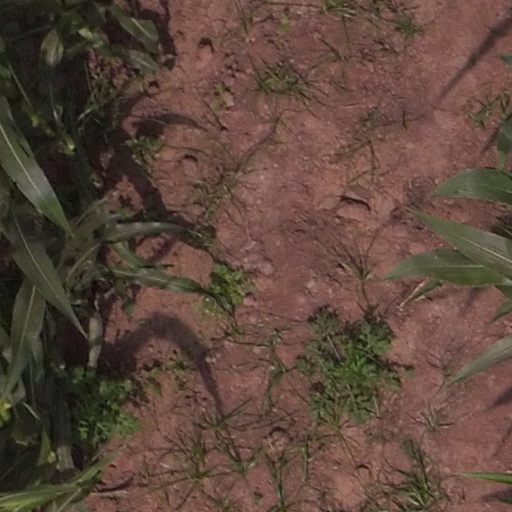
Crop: maize; corn